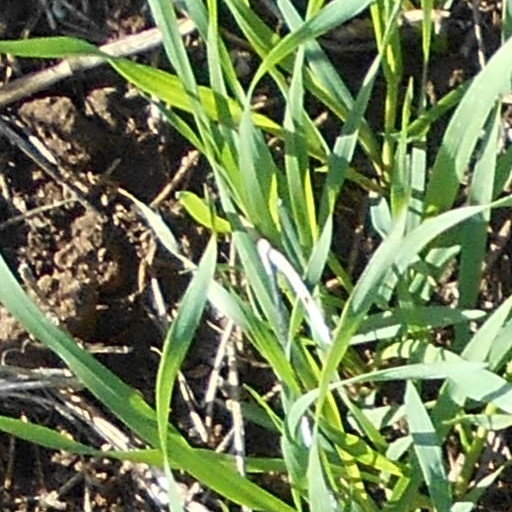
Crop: wheat